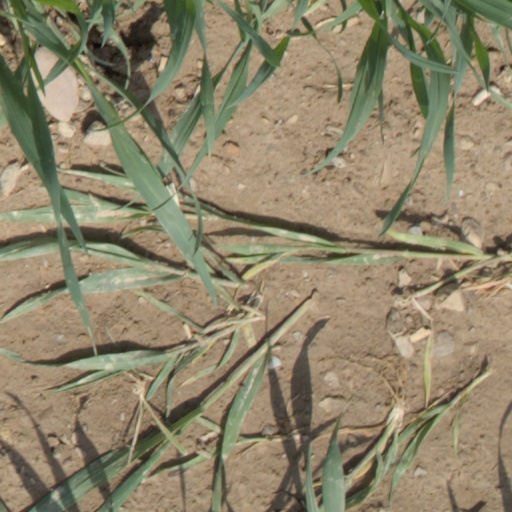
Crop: wheat